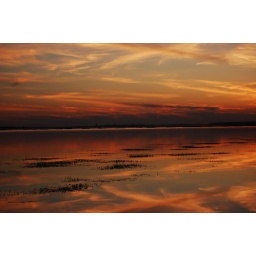
red cloud in water